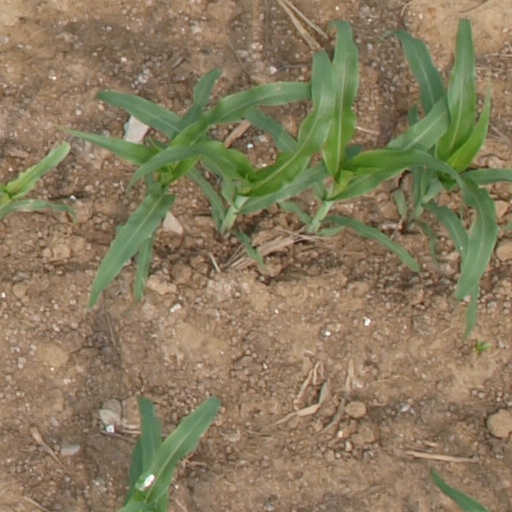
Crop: maize; corn